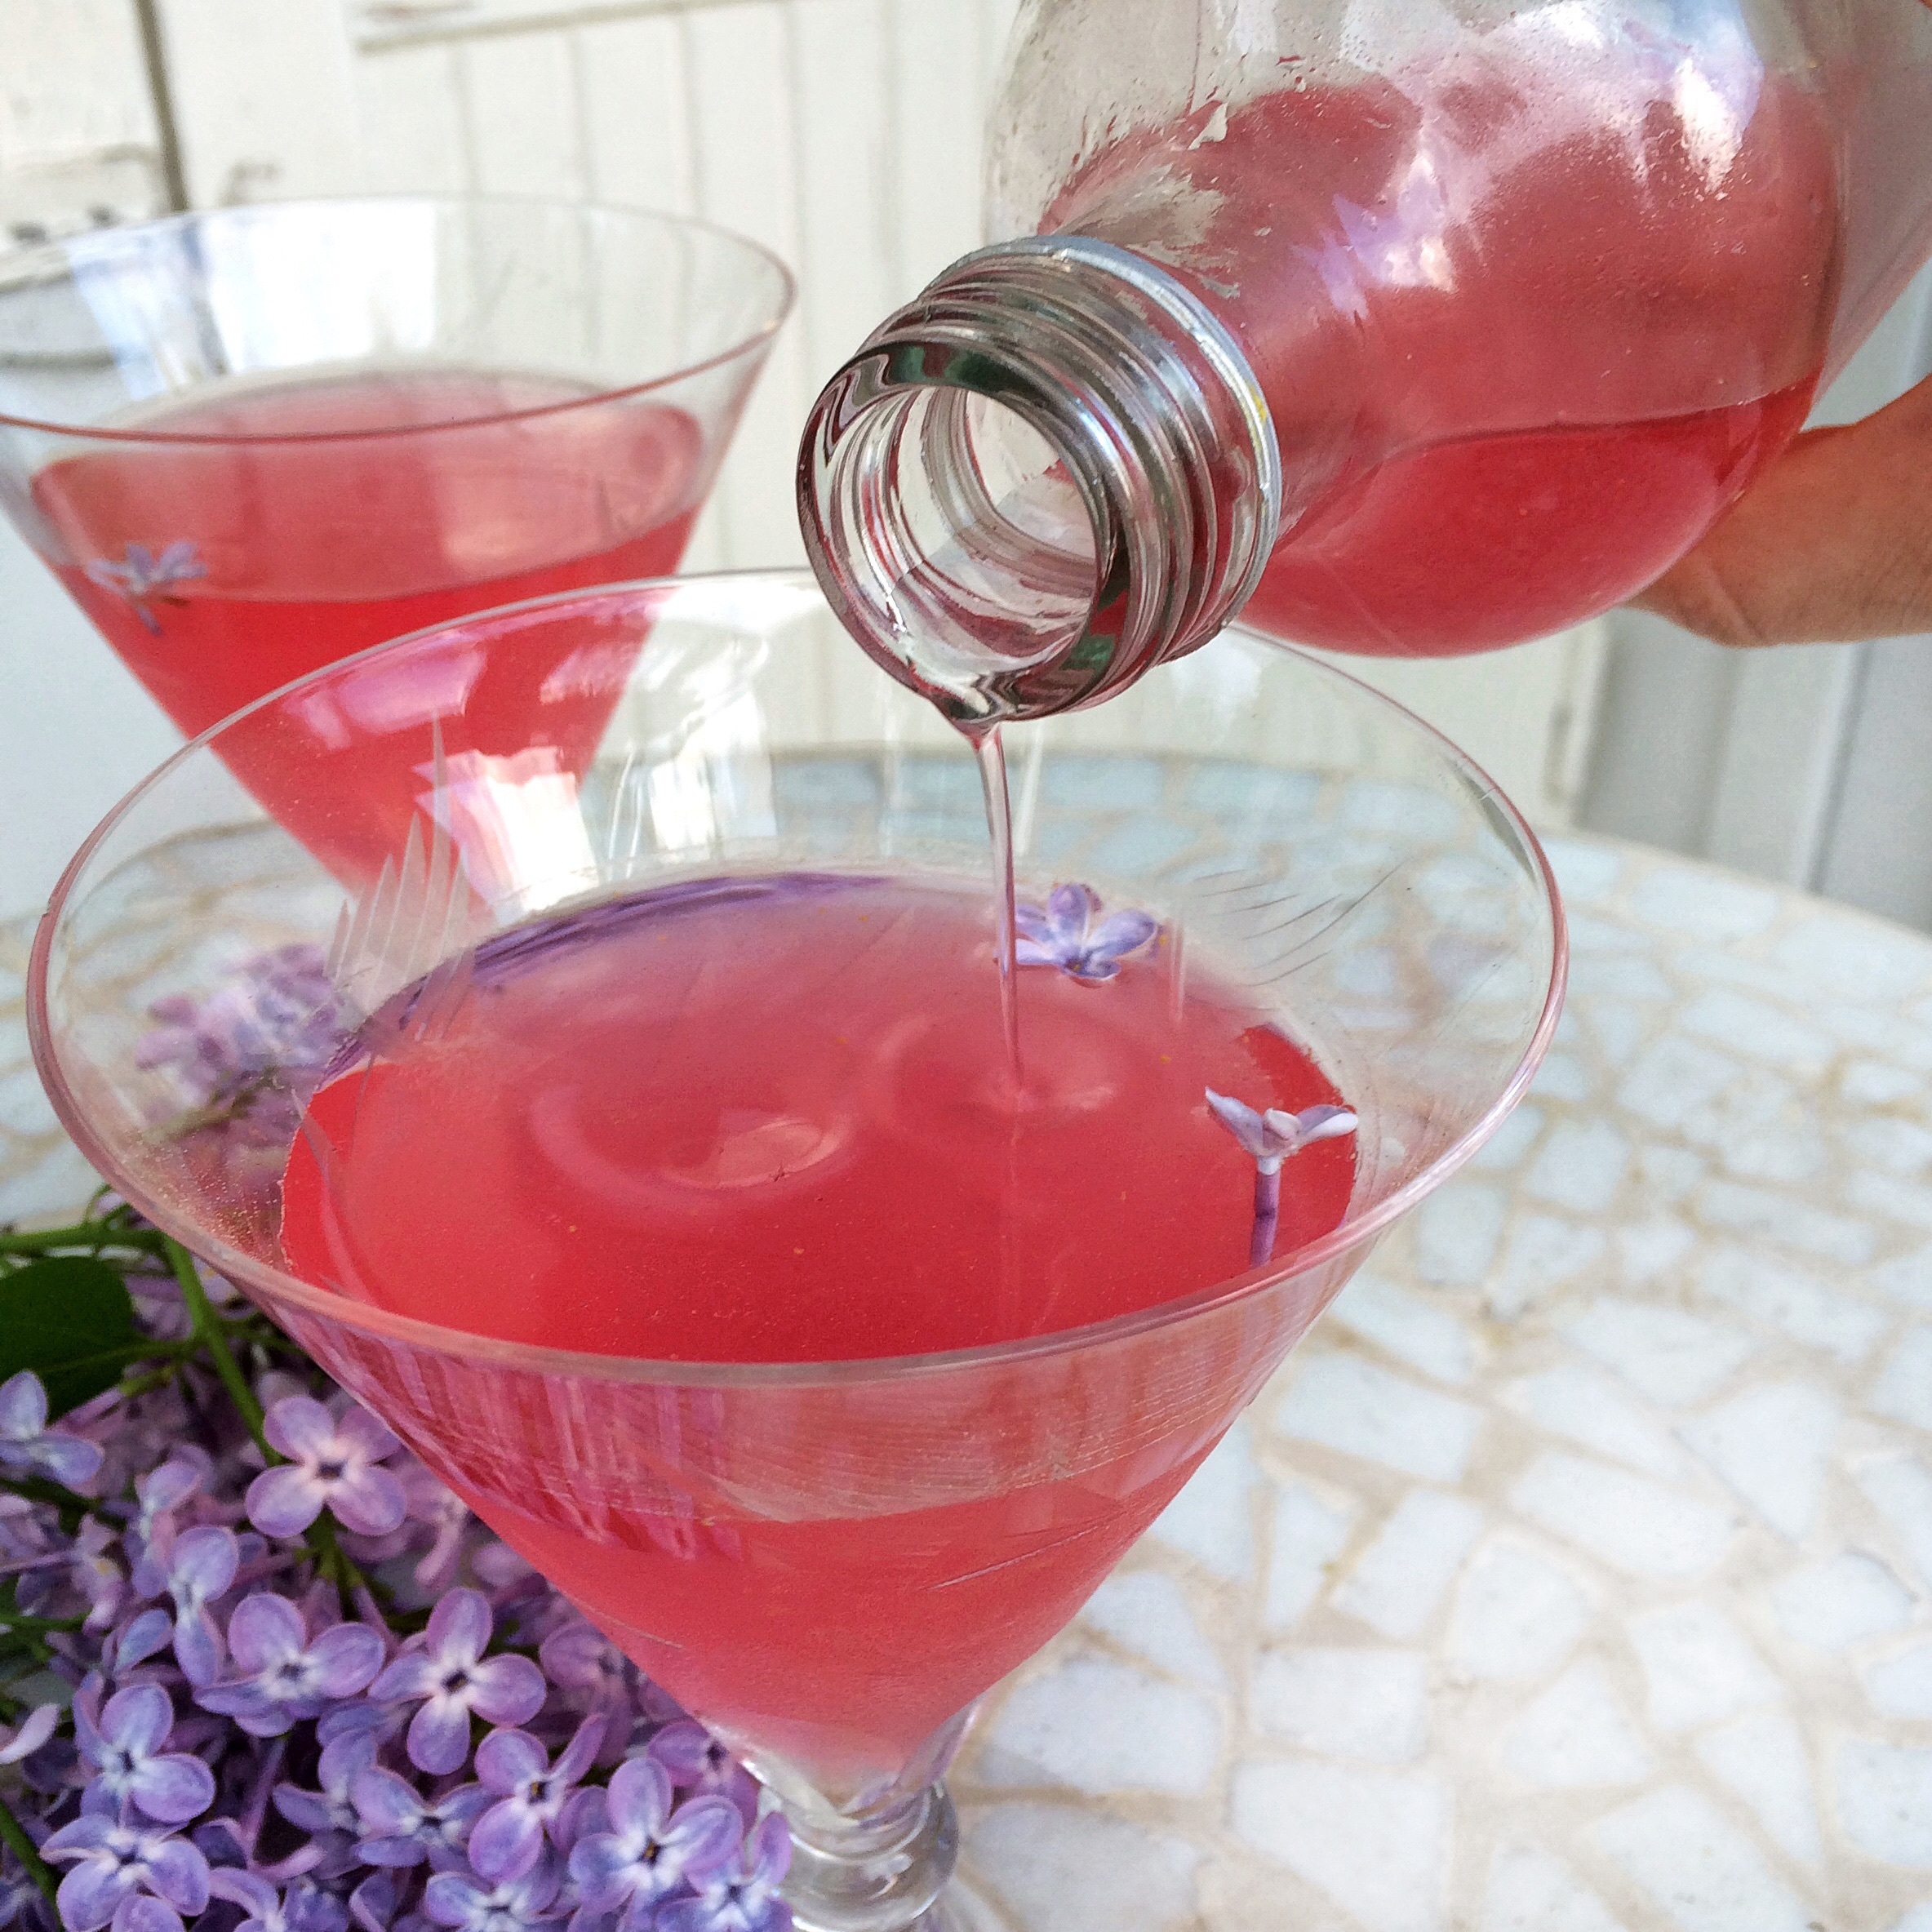
fruit, cute, summer, food, produce, lemonade, drink, garden, cocktail, strawberry, flowers, juice, lilac, liqueur, organic, punch, coffee break, alcoholic beverage, flowers in foods, syrenbers, pink lady